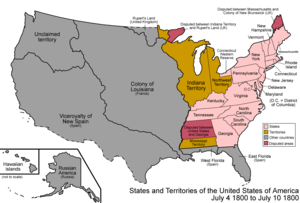
Cet article retrace la chronologie de l'évolution territoriale des États-Unis. Il liste les modifications géographiques intérieures et extérieures de ce pays.
La France libère et renvoie les prisonniers russes.
Cette page concerne des événements d'actualité qui se sont produits durant l'année 1800 du calendrier grégorien aux États-Unis.